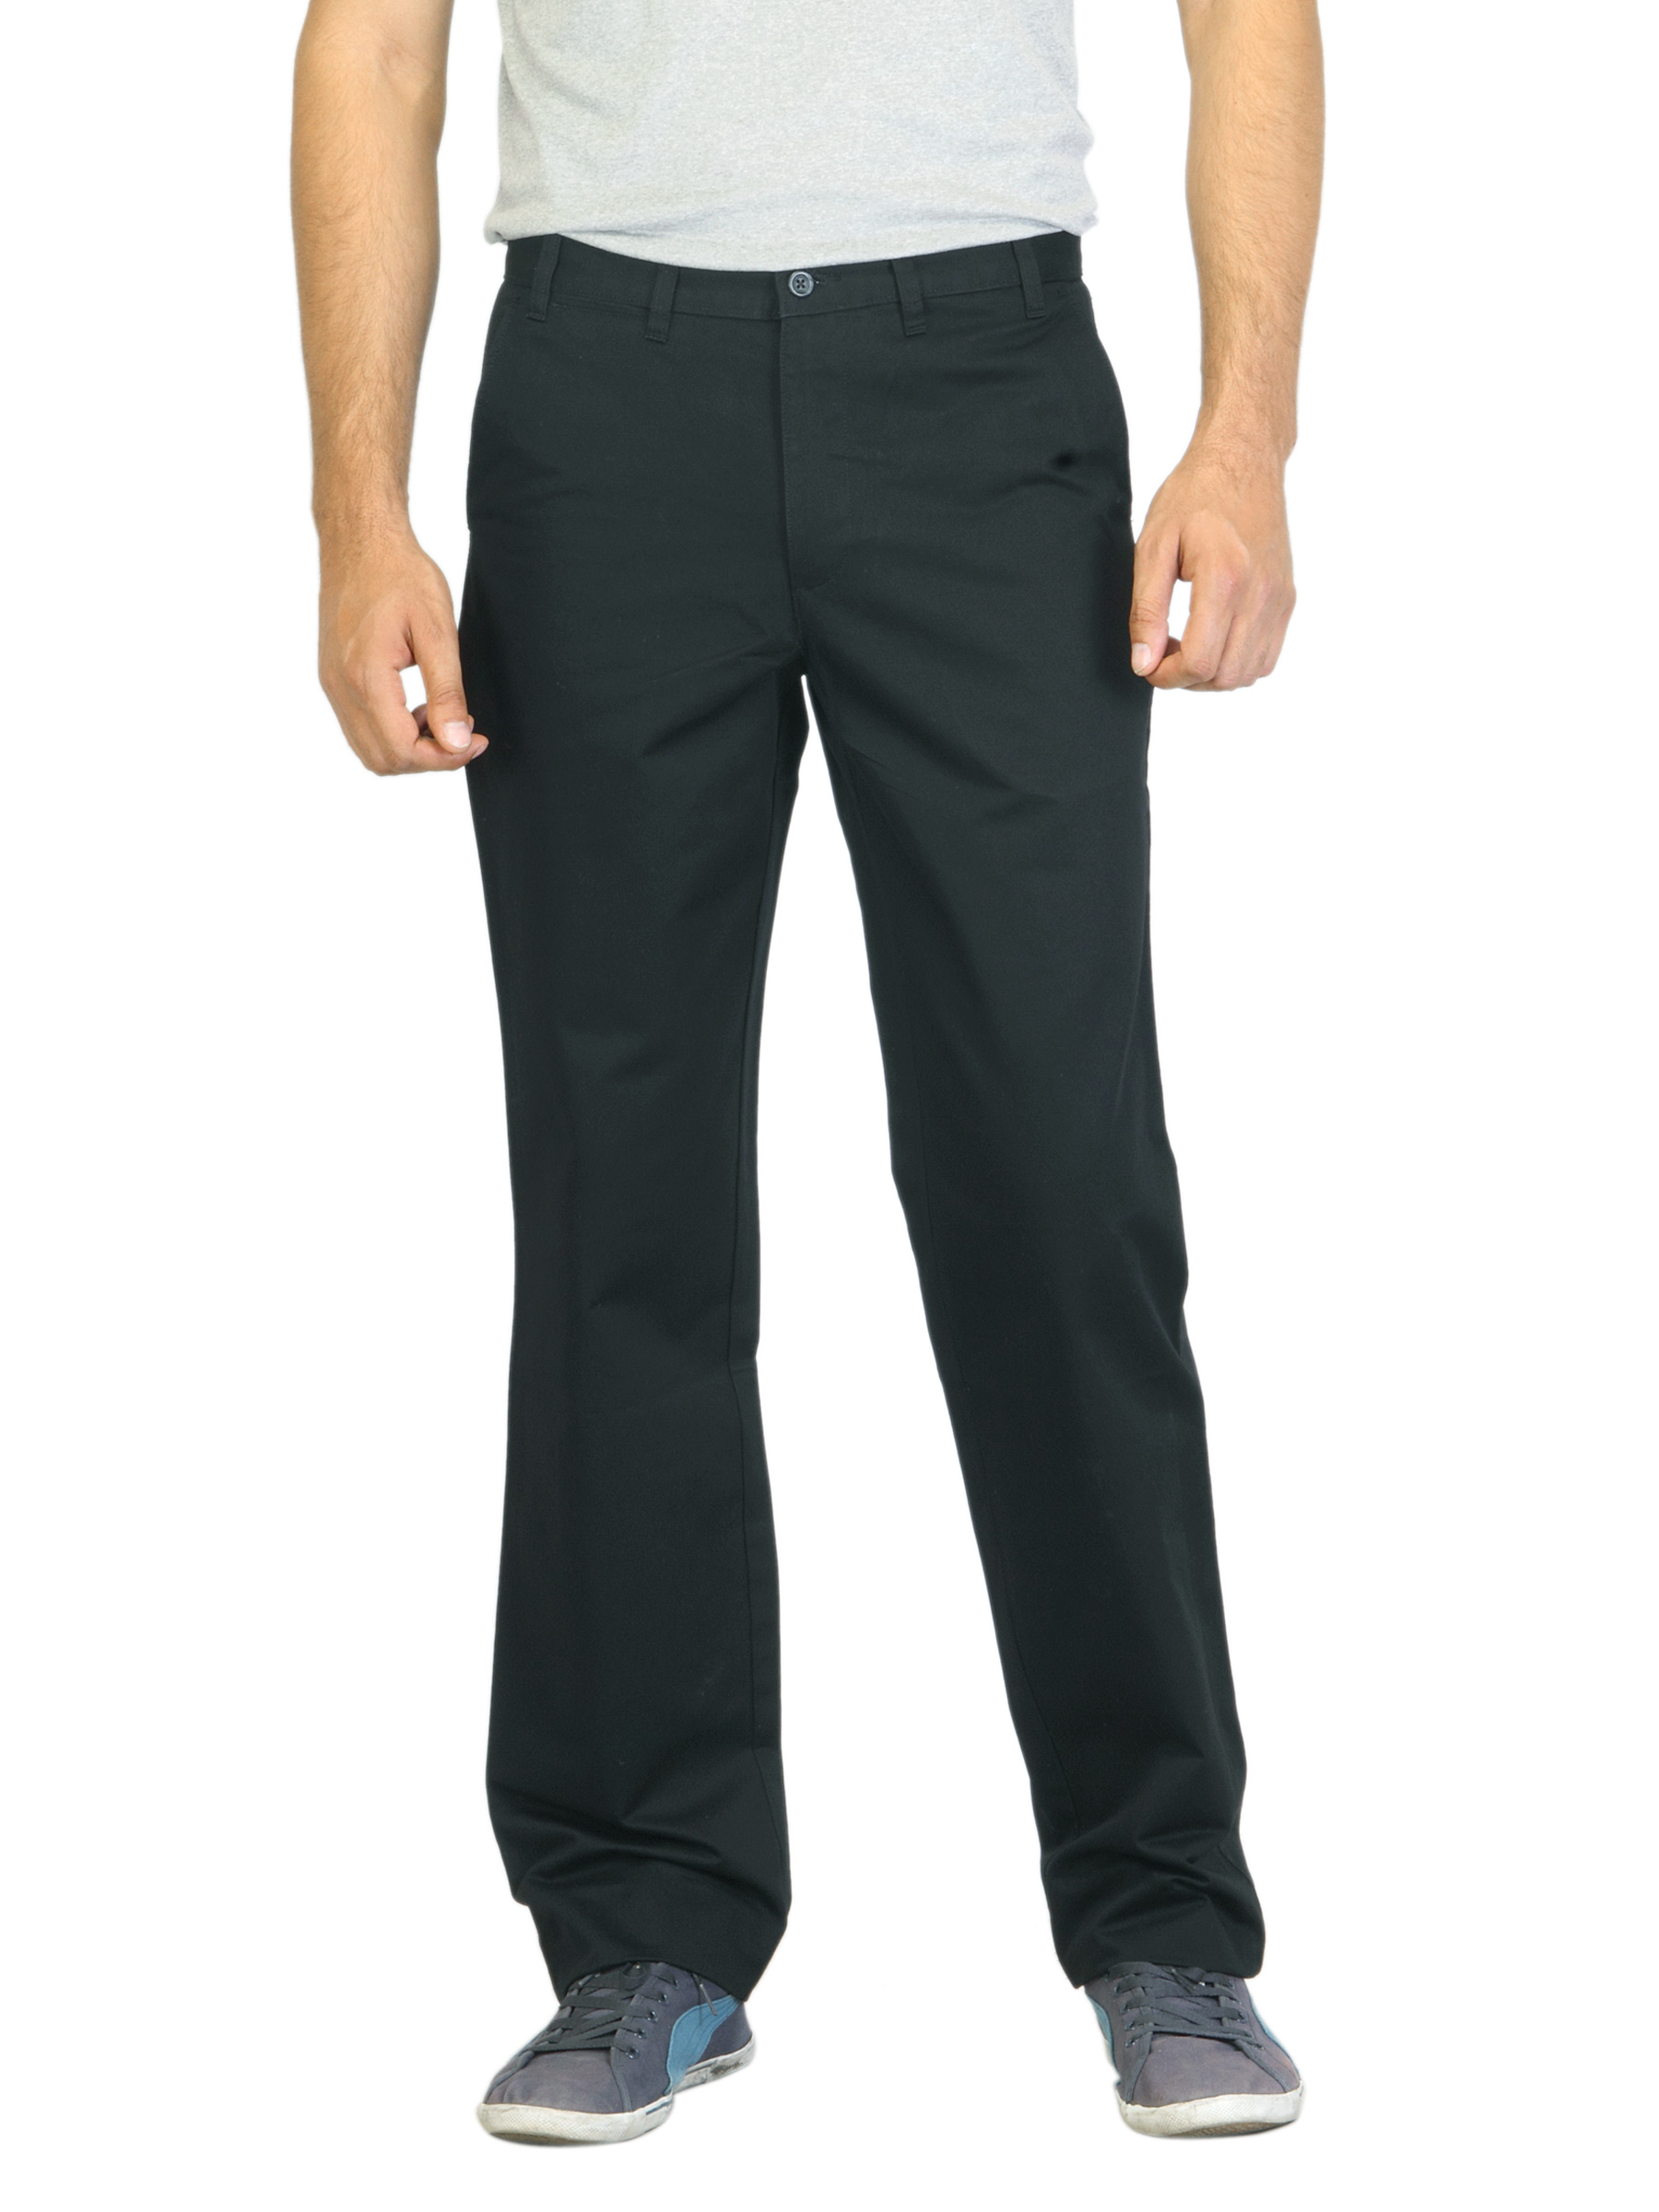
Scullers Men Black Trousers
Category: Apparel / Bottomwear / Trousers
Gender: Men
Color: Black
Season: Summer 2012
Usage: Casual